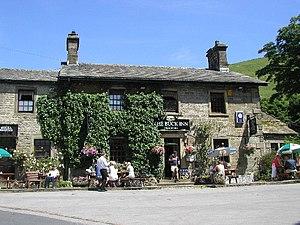
Buckden est un village et une paroisse civile du district de Craven, dans le Yorkshire du Nord, en Angleterre. Historiquement rattaché au comté du West Riding of Yorkshire, Buckden se trouve dans le parc national des Yorkshire Dales, sur la rive est de la Wharfe, qui coule dans la vallée du même nom. La paroisse civile de Buckden inclut également le hameau de Cray ainsi que la totalité de la vallée de Langstroth. D'après le recensement de 2011, la paroisse compte 187 habitants.